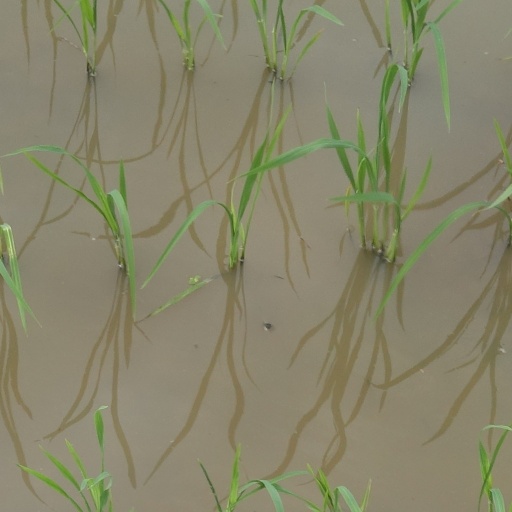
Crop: rice